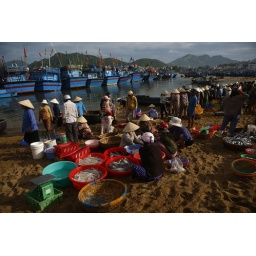
Fishmongers in a fish market of Nha Trang.